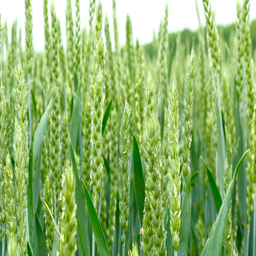
panning shot of a green field of wheat